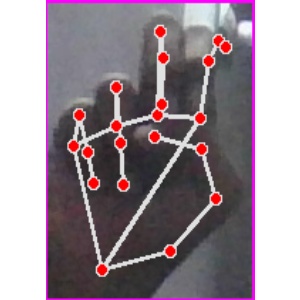
अक्षर: ह